Grzegorz Ciechowski

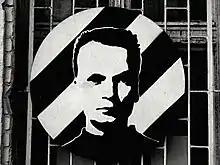

Grzegorz Zbigniew Ciechowski (29 August 1957 – 22 December 2001) was a Polish rock musician and film music composer.